Whiteford Sands

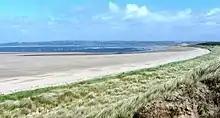
Whiteford Sands

Whiteford Sands is a two-mile expanse of beach on the northern side of the Gower Peninsula, south Wales. It is the most northerly beach on Gower and sits on the edge of the Loughor estuary.